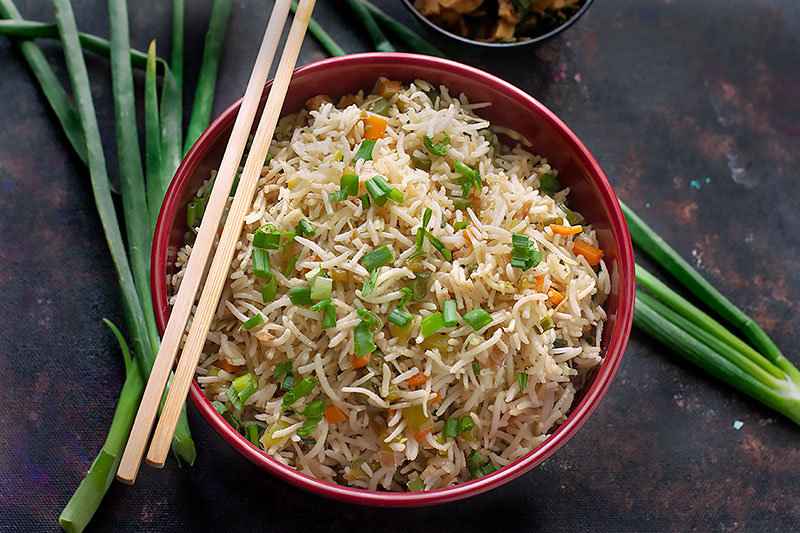
Dish: fried_rice